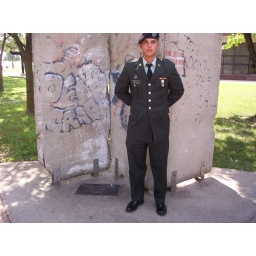
Nic standing by a piece of the Berlin wall